Easton, Pennsylvania

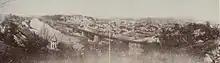
Easton, photographed by William H. Rau,

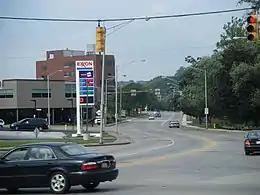
Larry Holmes Drive, an Easton street named in honor of Easton resident and former boxing heavyweight champion Larry Holmes, who fought under the nickname "The Easton Assassin"

On August 22, 1751, Thomas Penn, the son of William Penn, the colony's founder and original proprietor married Juliana Fermor. On September 8, 1751, a letter was sent to Colonial Governor James Hamilton by Penn requesting that a new town on the confluence of the Lehigh and Delaware Rivers be named Easton and that it be in a new county called Northampton. In 1752, as requested, the city was named in honor of Lady Juliana's family estate, the Easton Neston. The county was named after the estate's location, which was in the south of Northamptonshire, England.